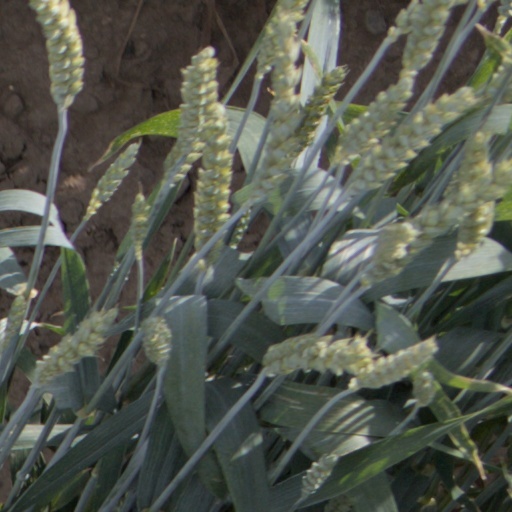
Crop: wheat